Autogyro

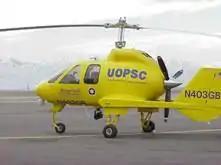
GBA's Hawk 4 provided perimeter patrol during the 2002 Winter Olympics.

In 1927, German engineer Engelbert Zaschka invented a combined helicopter and autogyro. The principal advantage of the Zaschka machine is its ability to remain motionless in the air for any length of time and to descend in a vertical line so that a landing could be accomplished on the flat roof of a large house. In appearance, the machine does not differ much from the ordinary monoplane, but the carrying wings revolve around the body.